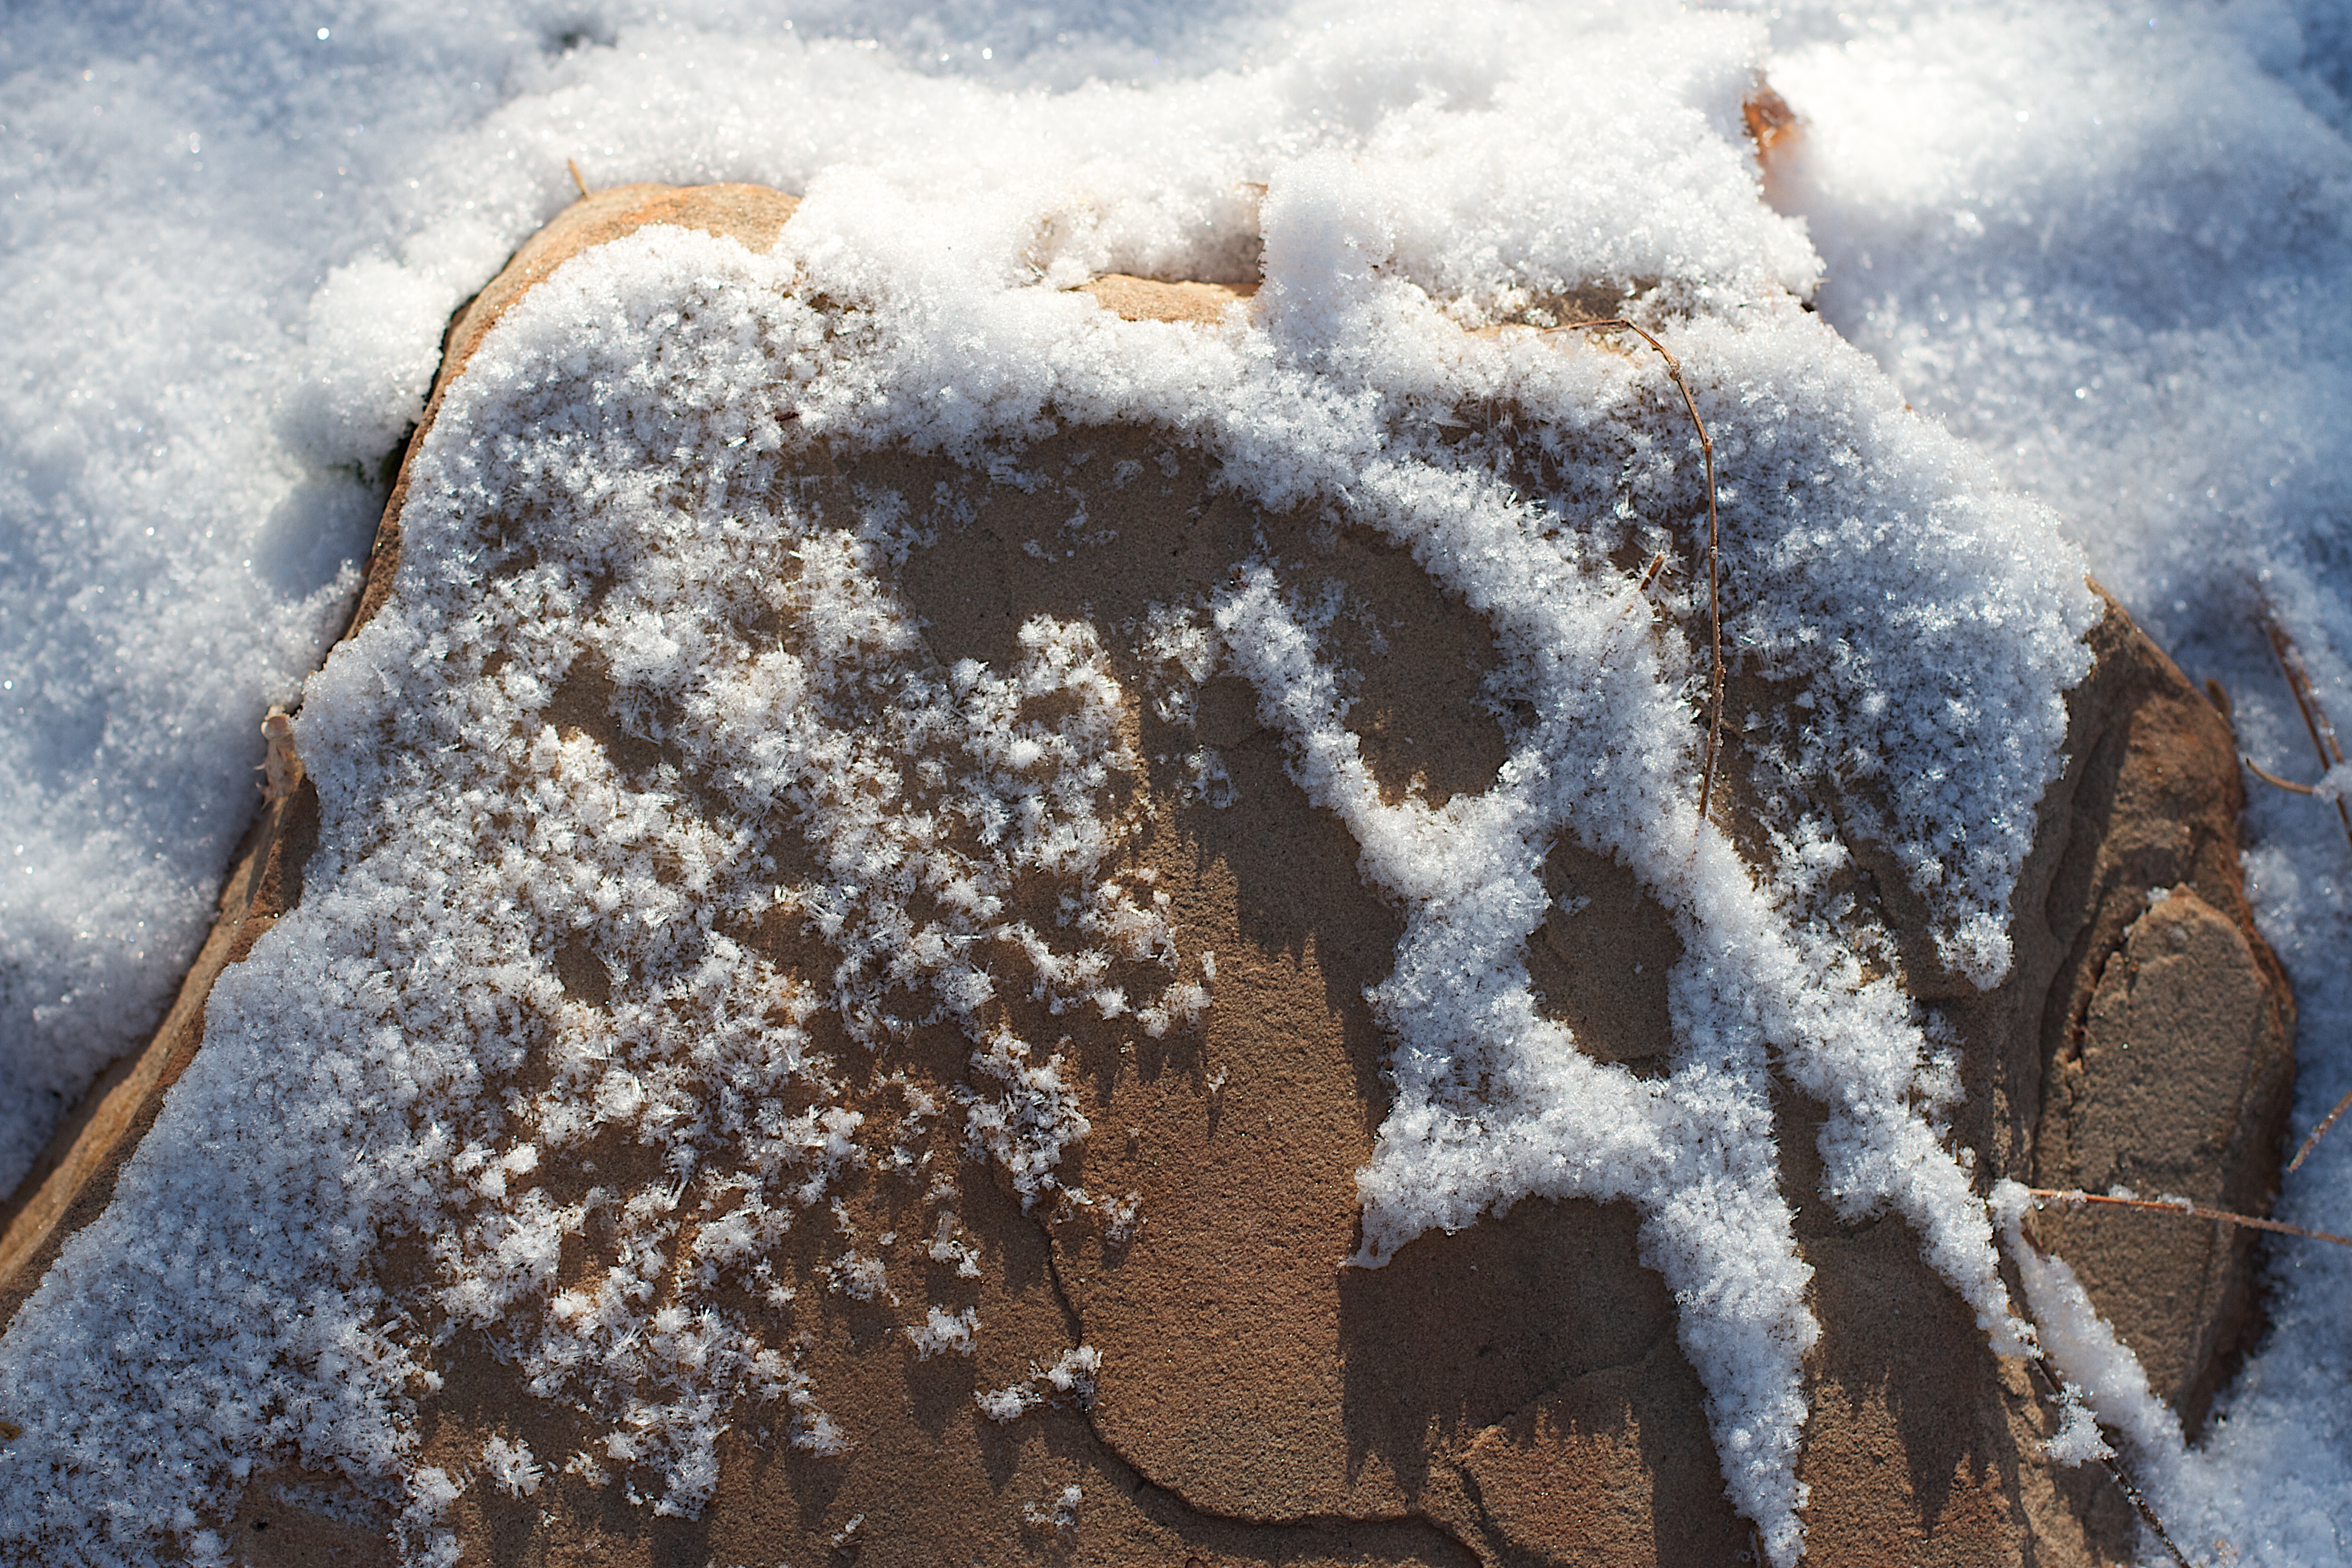
water, sand, snow, winter, wave, frost, ice, weather, season, freezing